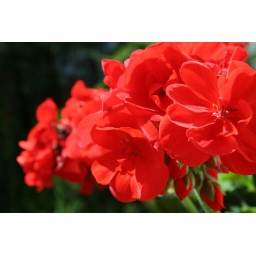
red flower in my garden